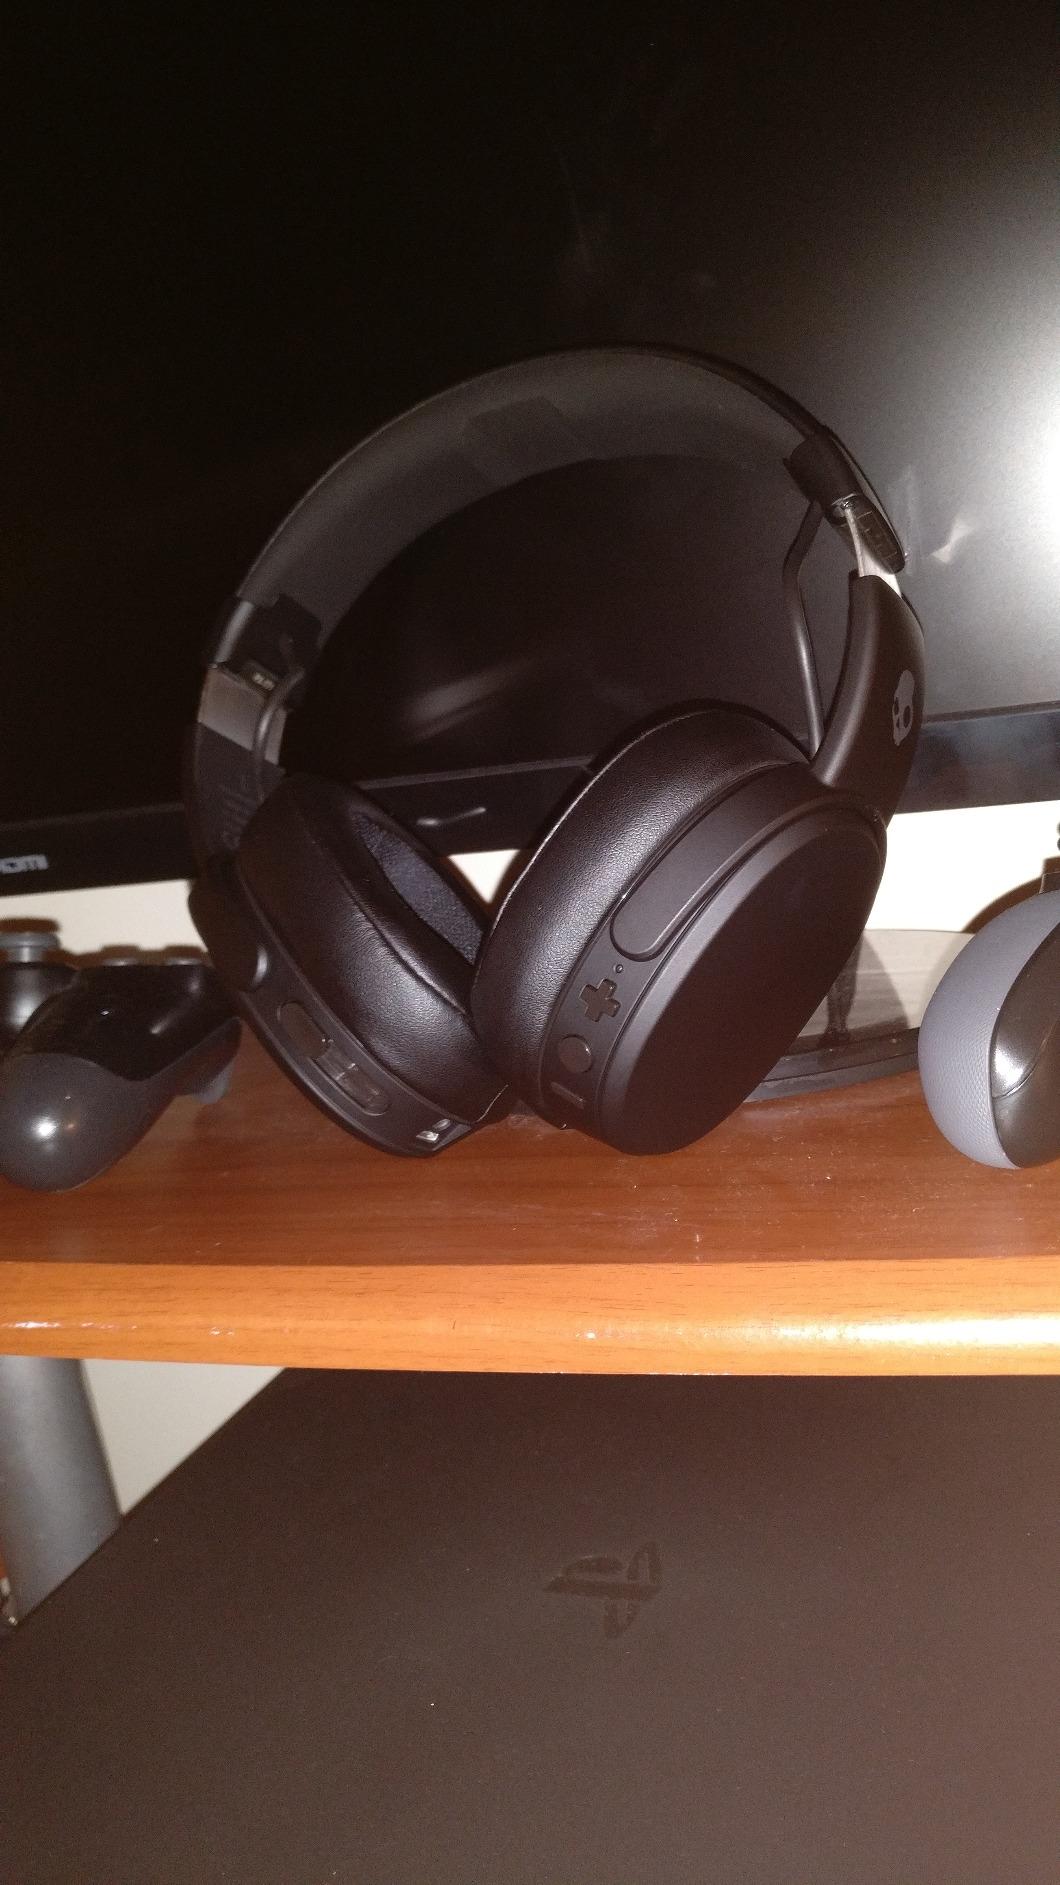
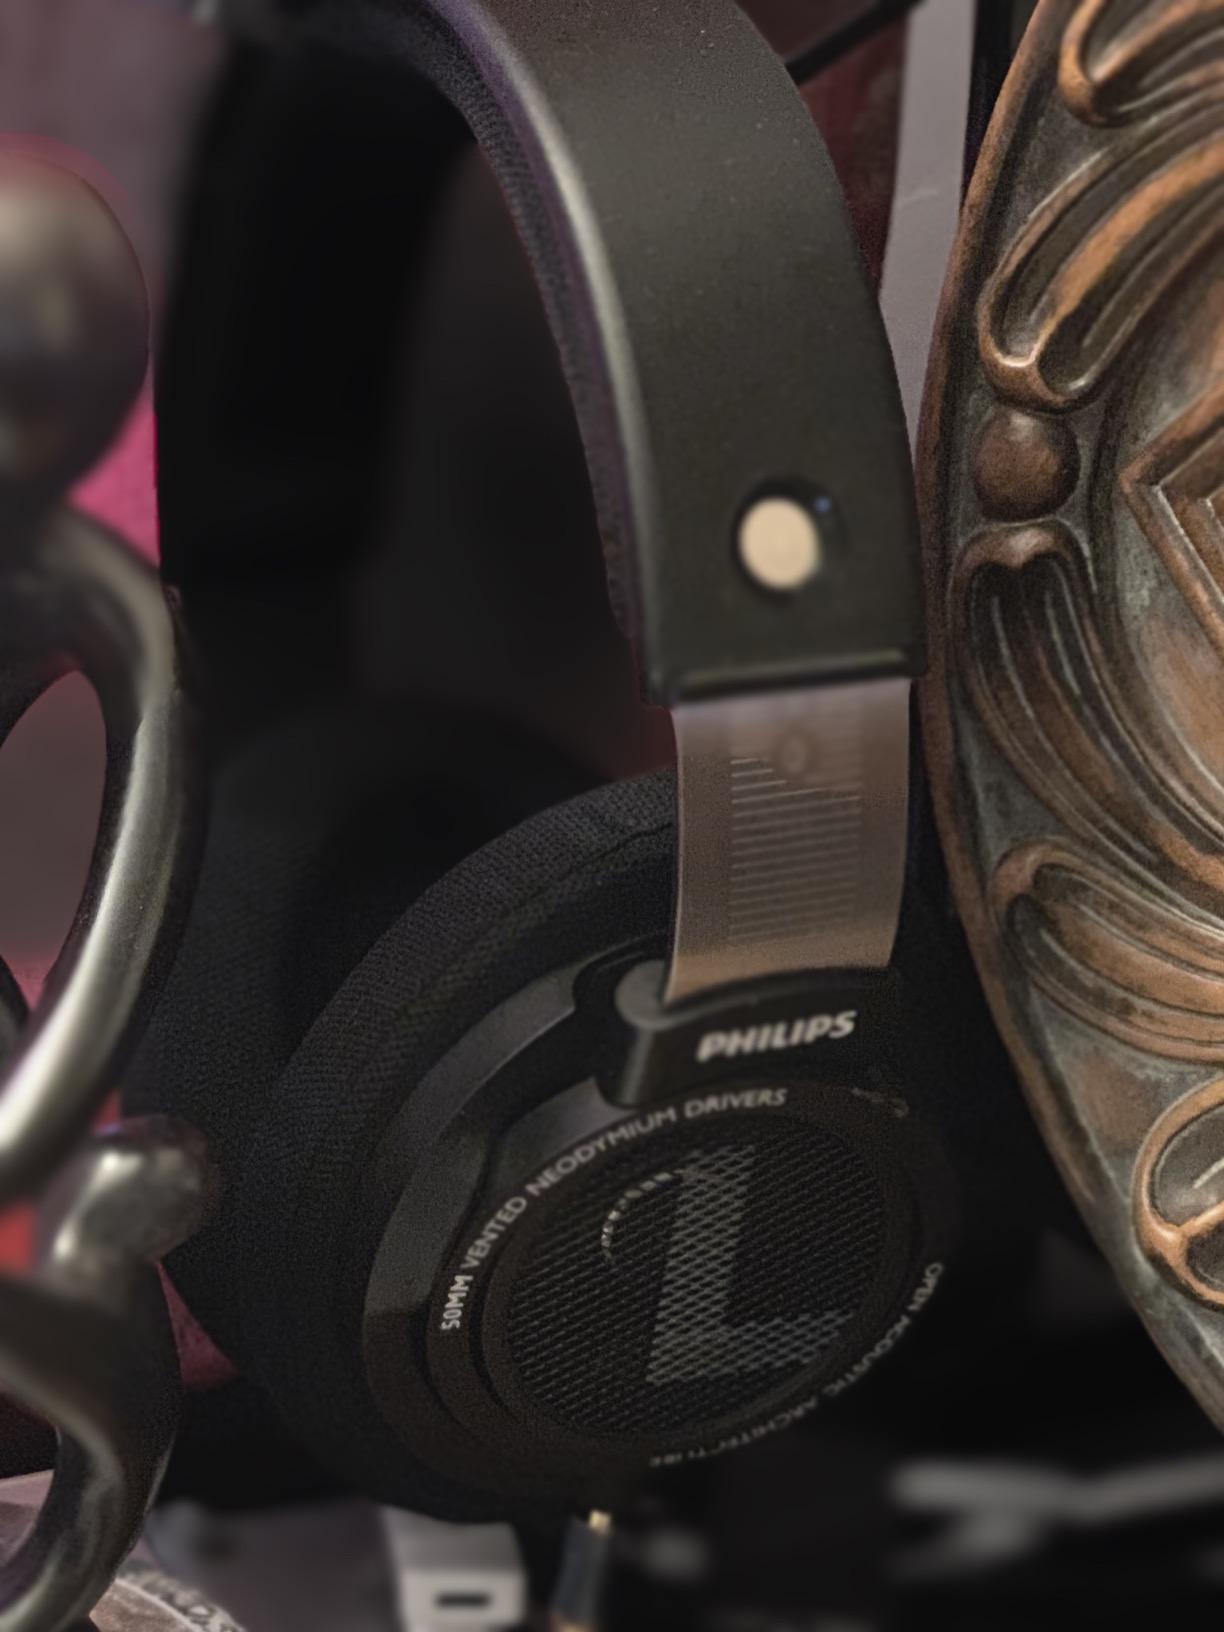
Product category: headphones
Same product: no